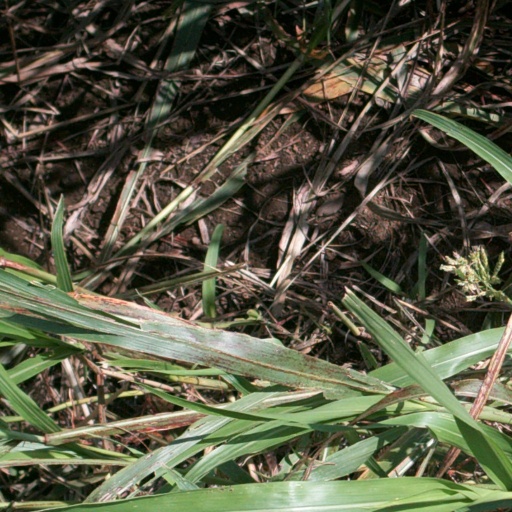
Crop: sorghum